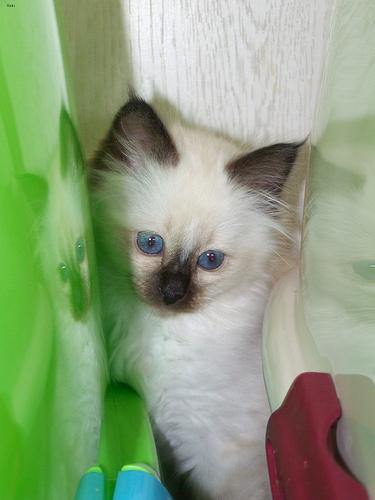
Breed: Birman